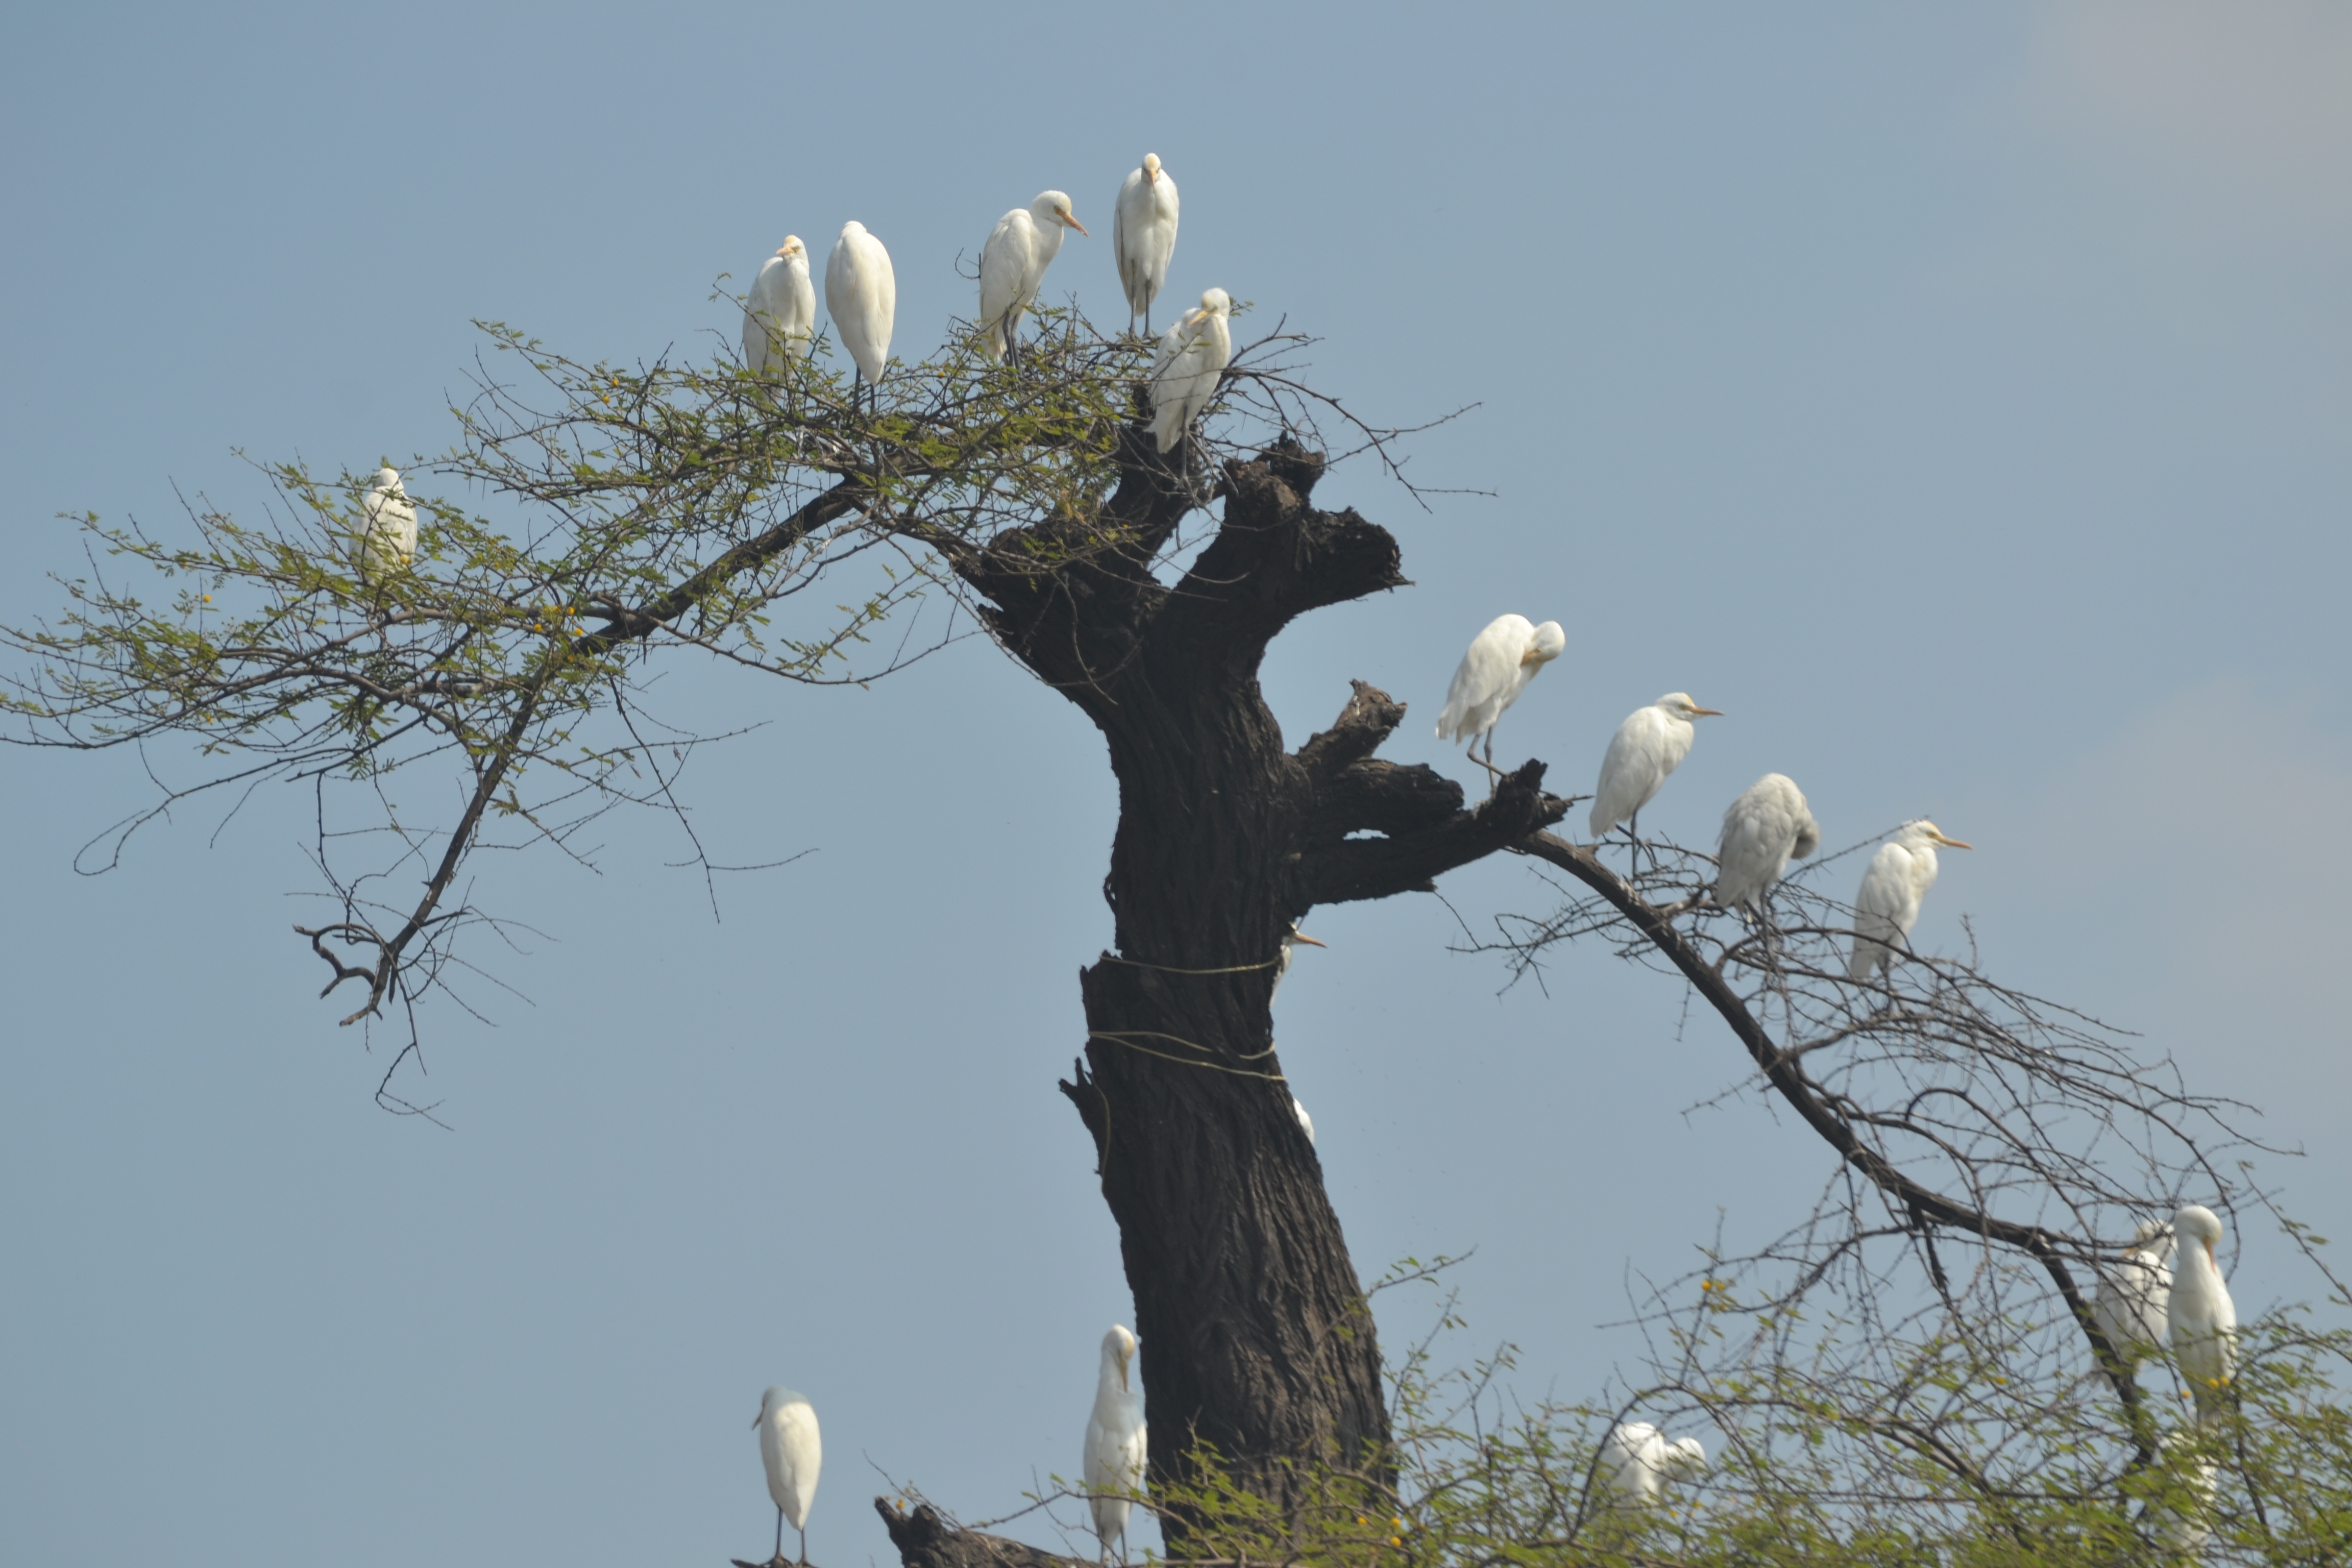
tree, branch, woody plant, sky, plant, twig, monument